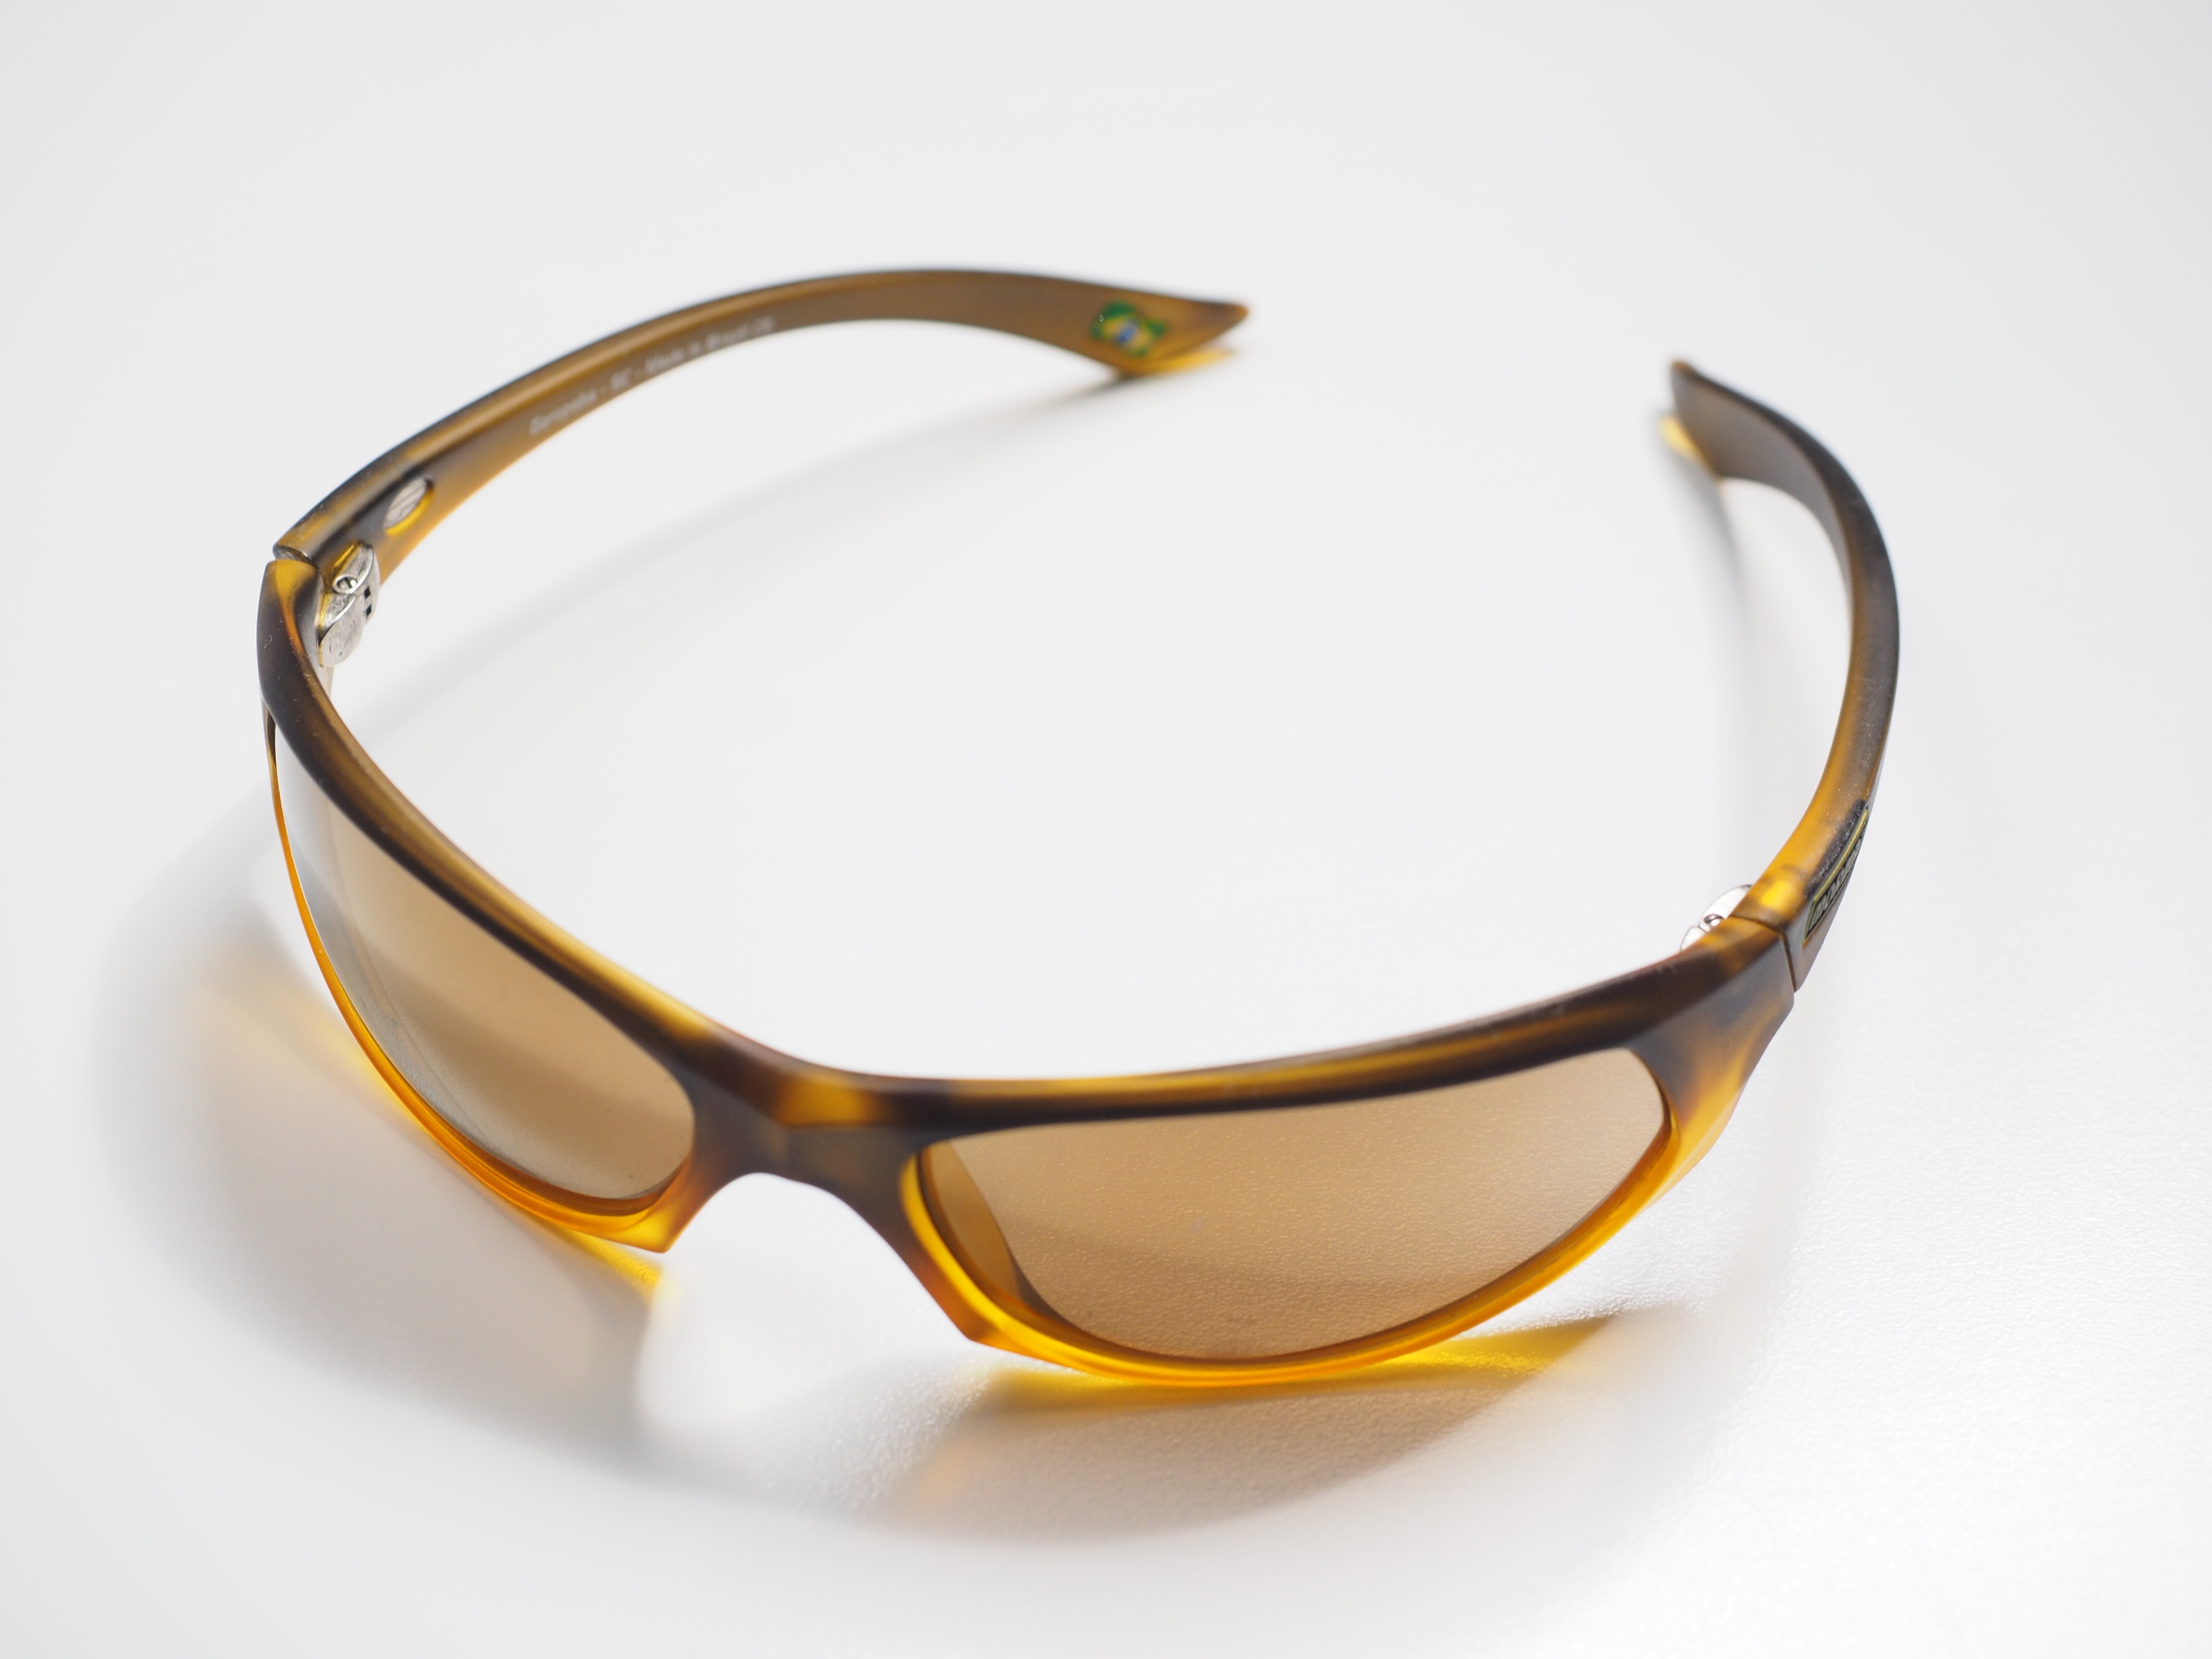
utensil, lens, brand, cool, sunglasses, glasses, goggles, tinted, eyewear, see, lenses, accessory, sehhilfe, fashionable, darken, eye protection, glasses strap, brand glasses, uv protection, outdoor glasses, sports eyewear, mormaii, fashion accessory, vision care